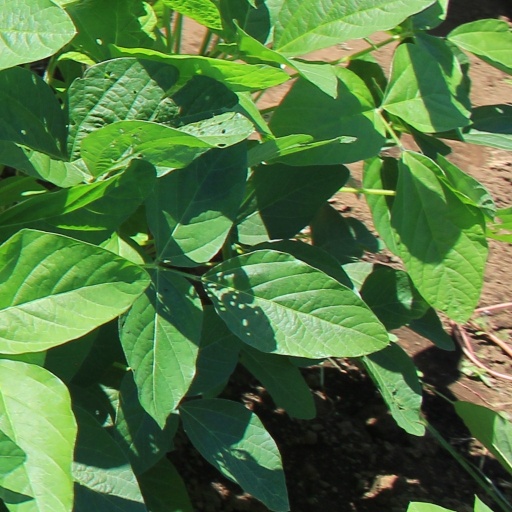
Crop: soybean